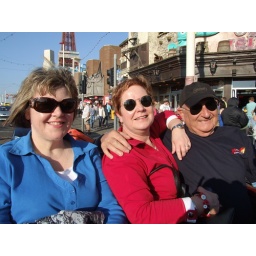
Cruising Main street in our horse & carriage